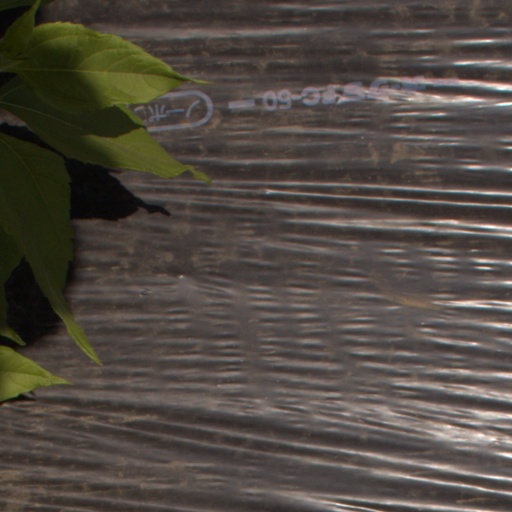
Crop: Jerusalem artichoke